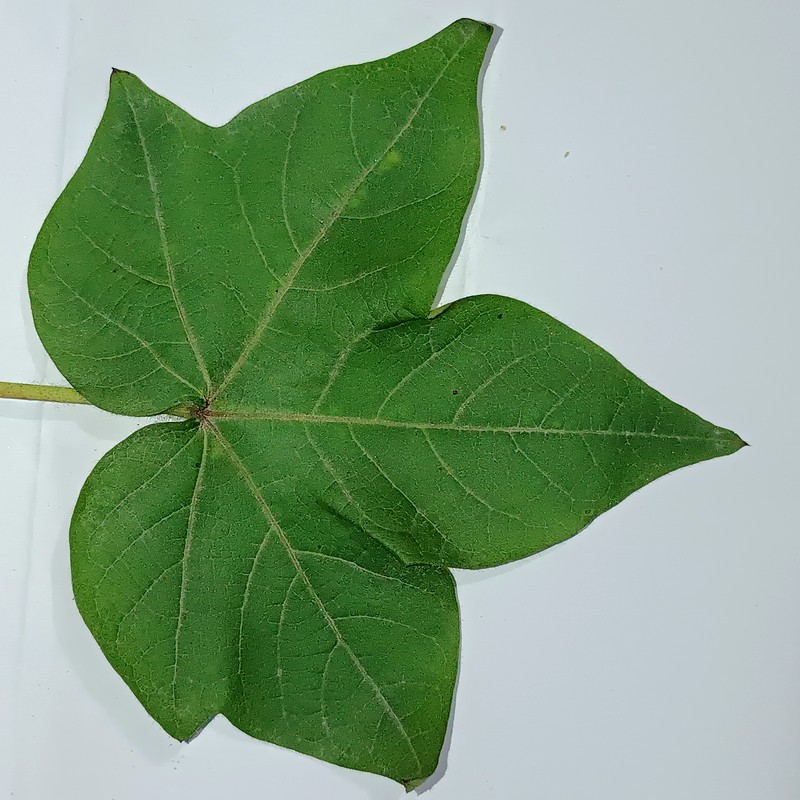
Label: Healthy Leaf